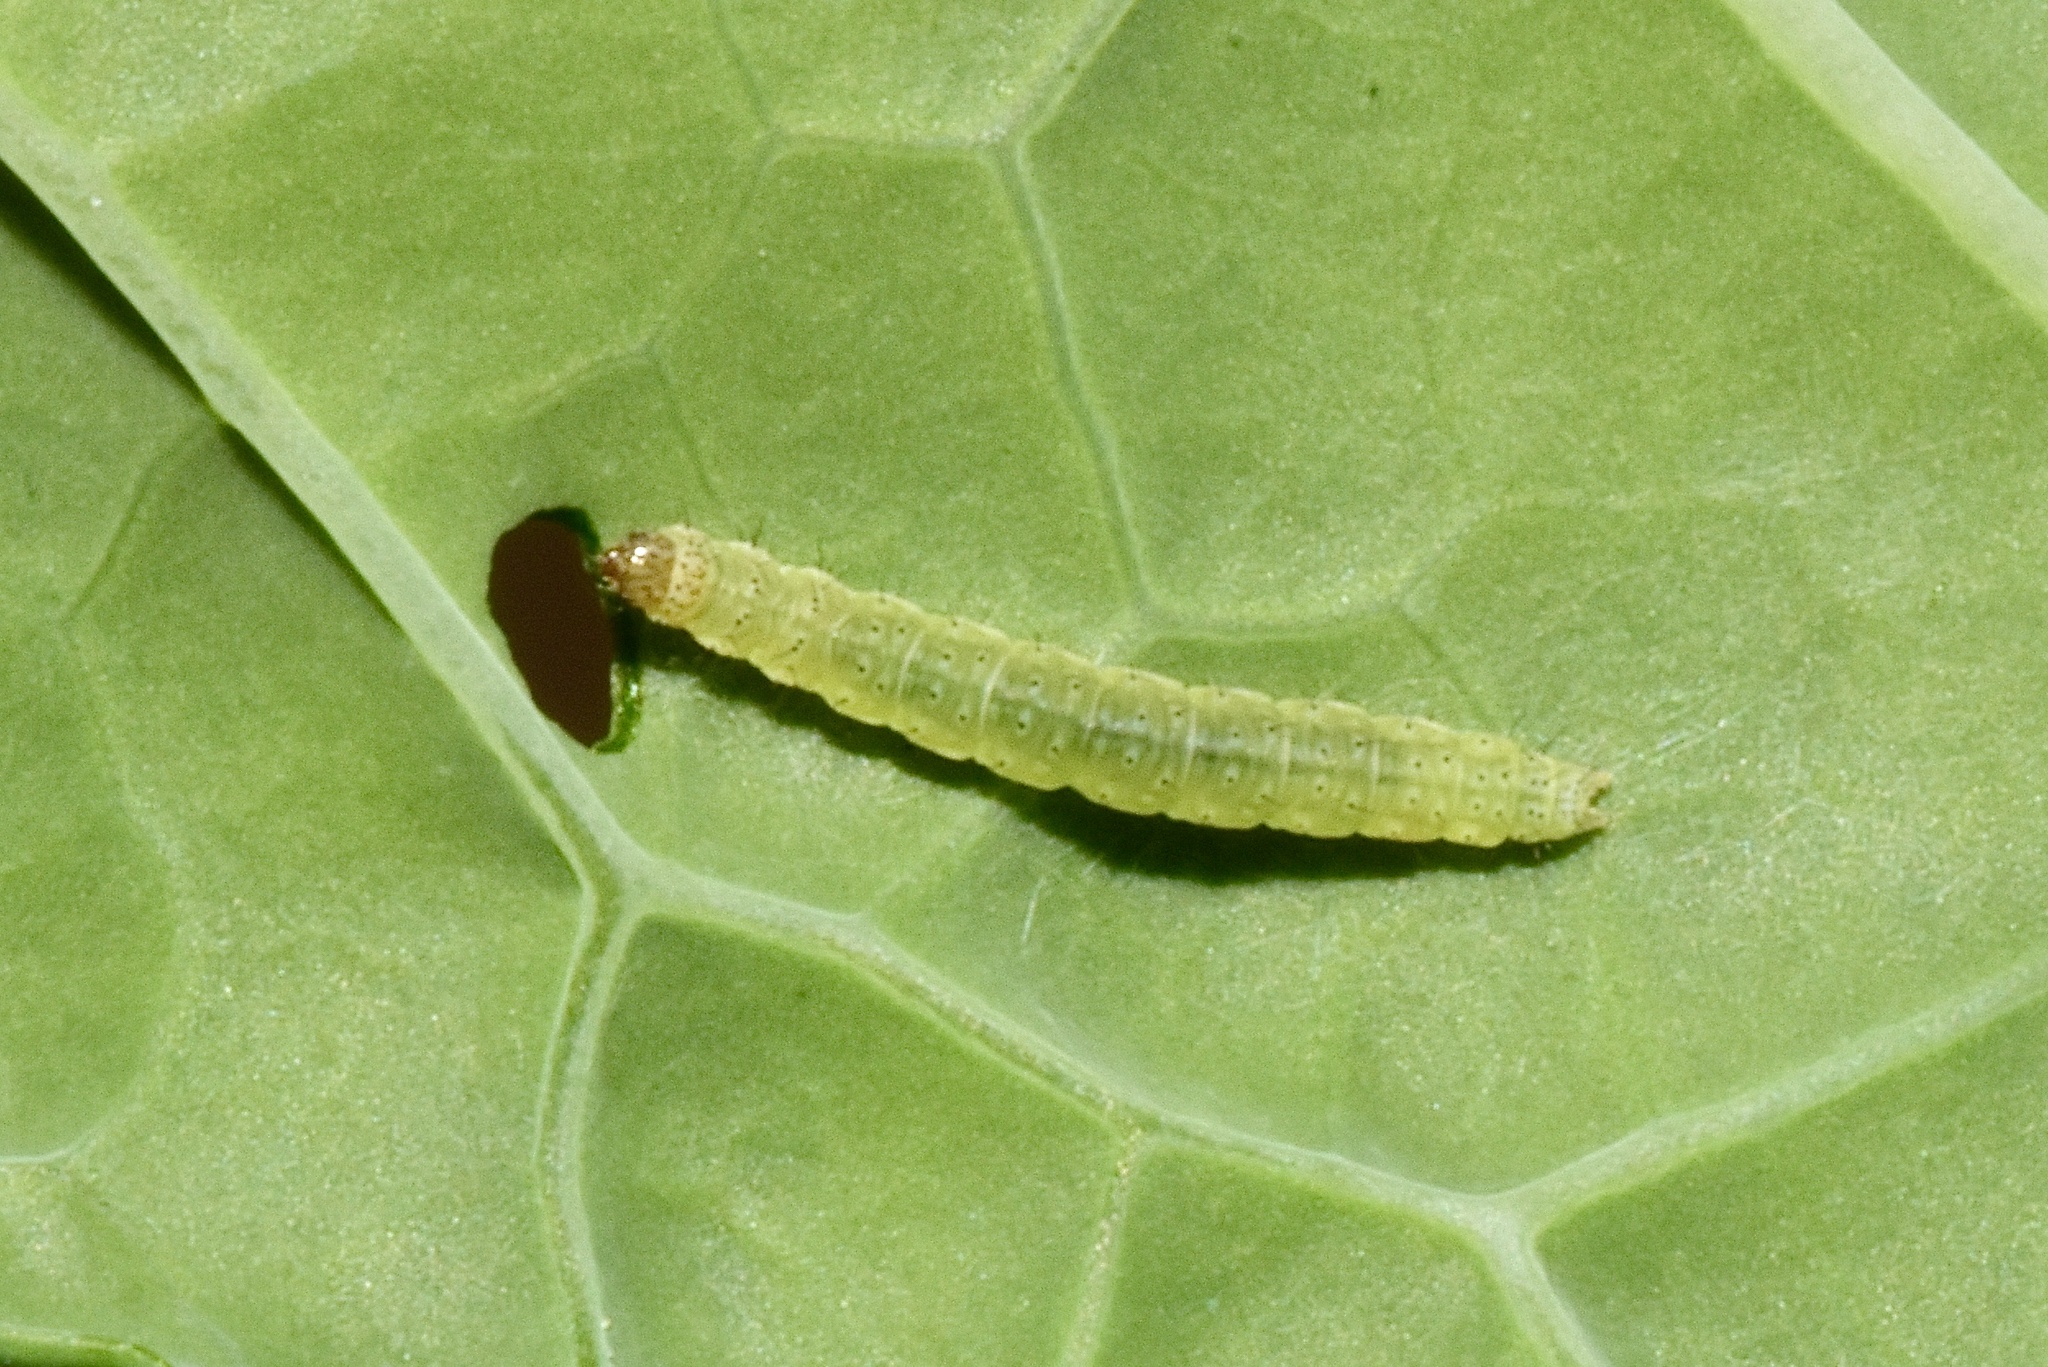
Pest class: diamondback_moth